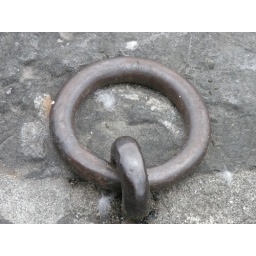
iron ring in a stone wall to tie a boat to